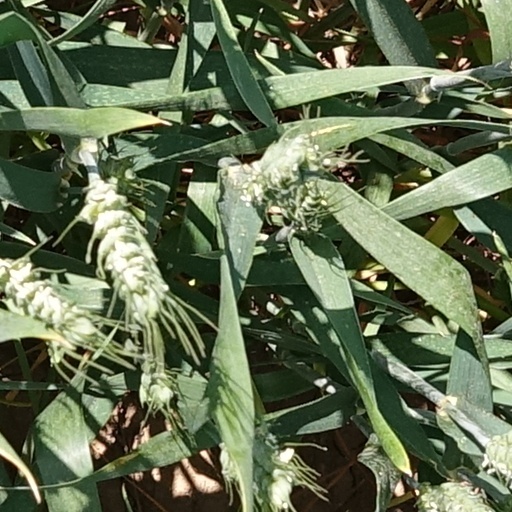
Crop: wheat